Odometer

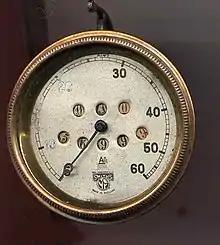
A Smiths speedometer from the 1920s showing odometer and trip meter

The odometer was also independently invented in ancient China, possibly by the prolific inventor and early scientist Zhang Heng (78 AD – 139 AD) of the Han dynasty. By the 3rd century (during the Three Kingdoms Period), the Chinese had termed the device as the 'jì lĭ gŭ chē' (記里鼓車), or 'li-recording drum carriage' (Note: the modern measurement of li = ). Chinese texts of the 3rd century tell of the mechanical carriage's functions, and as one li is traversed, a mechanical-driven wooden figure strikes a drum, and when ten li is traversed, another wooden figure would strike a gong or a bell with its mechanical-operated arm.